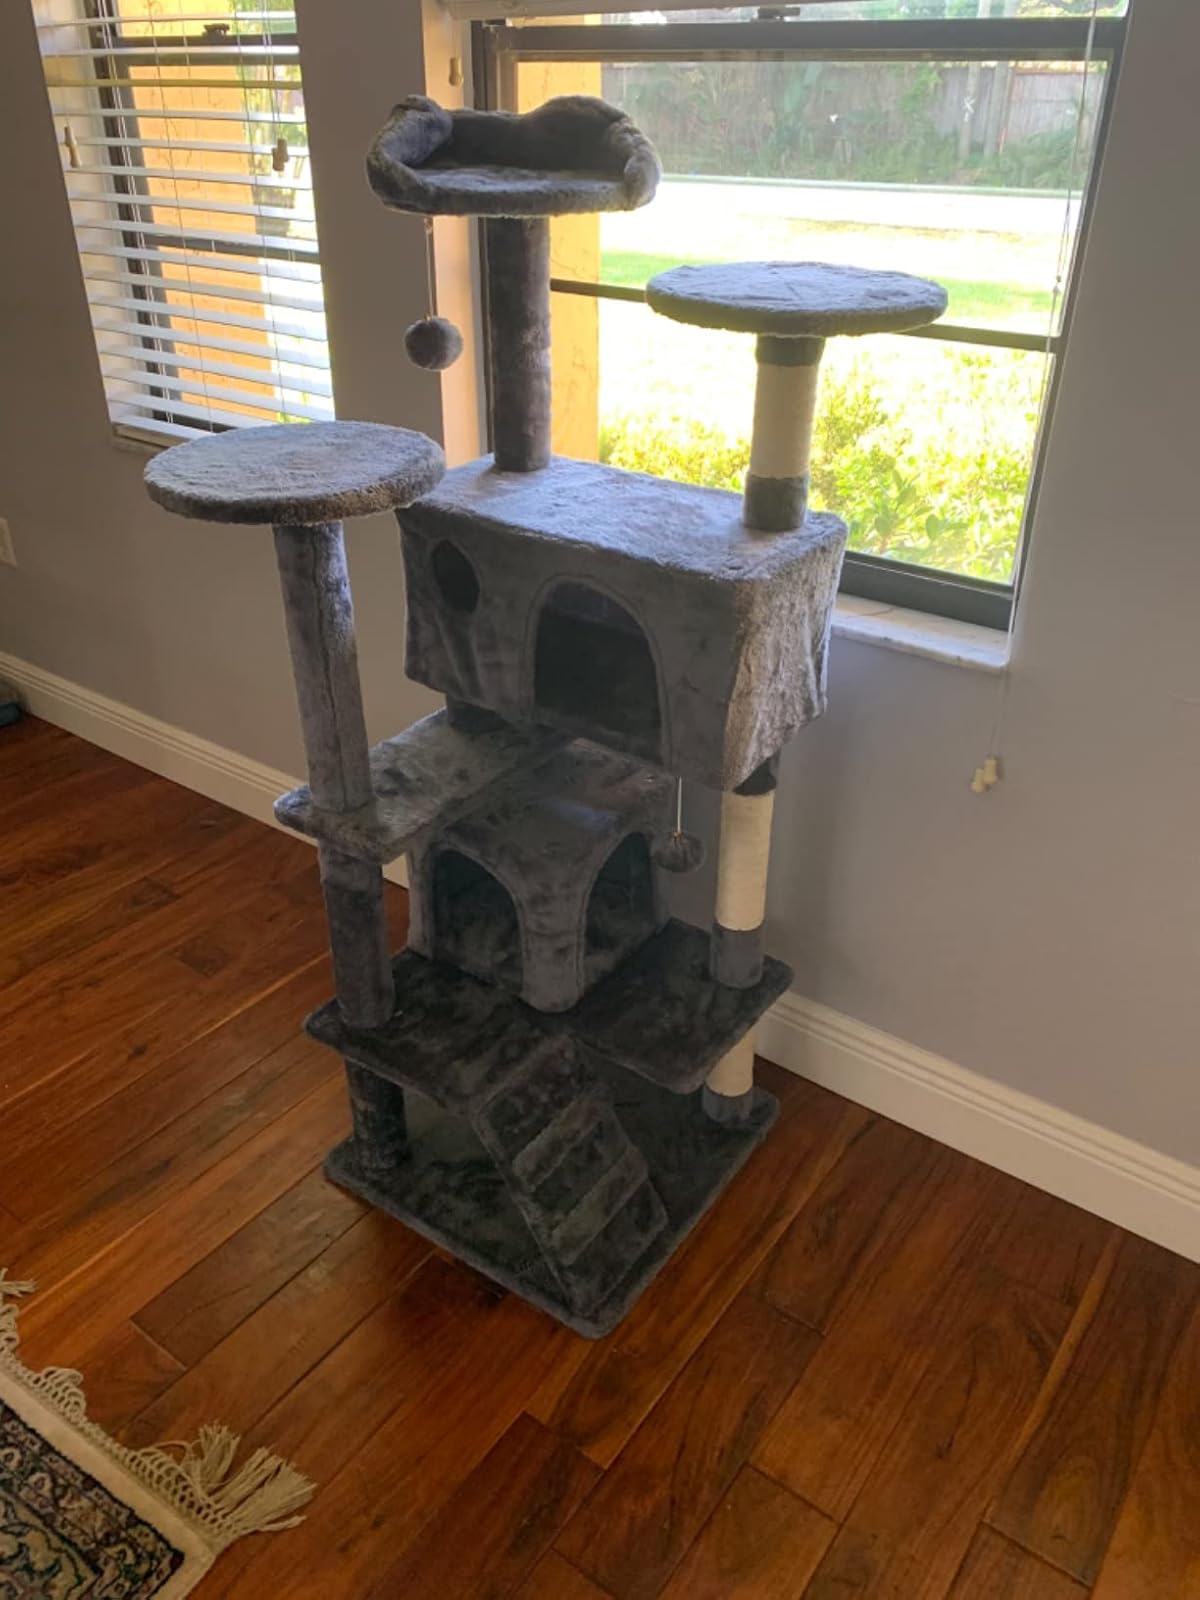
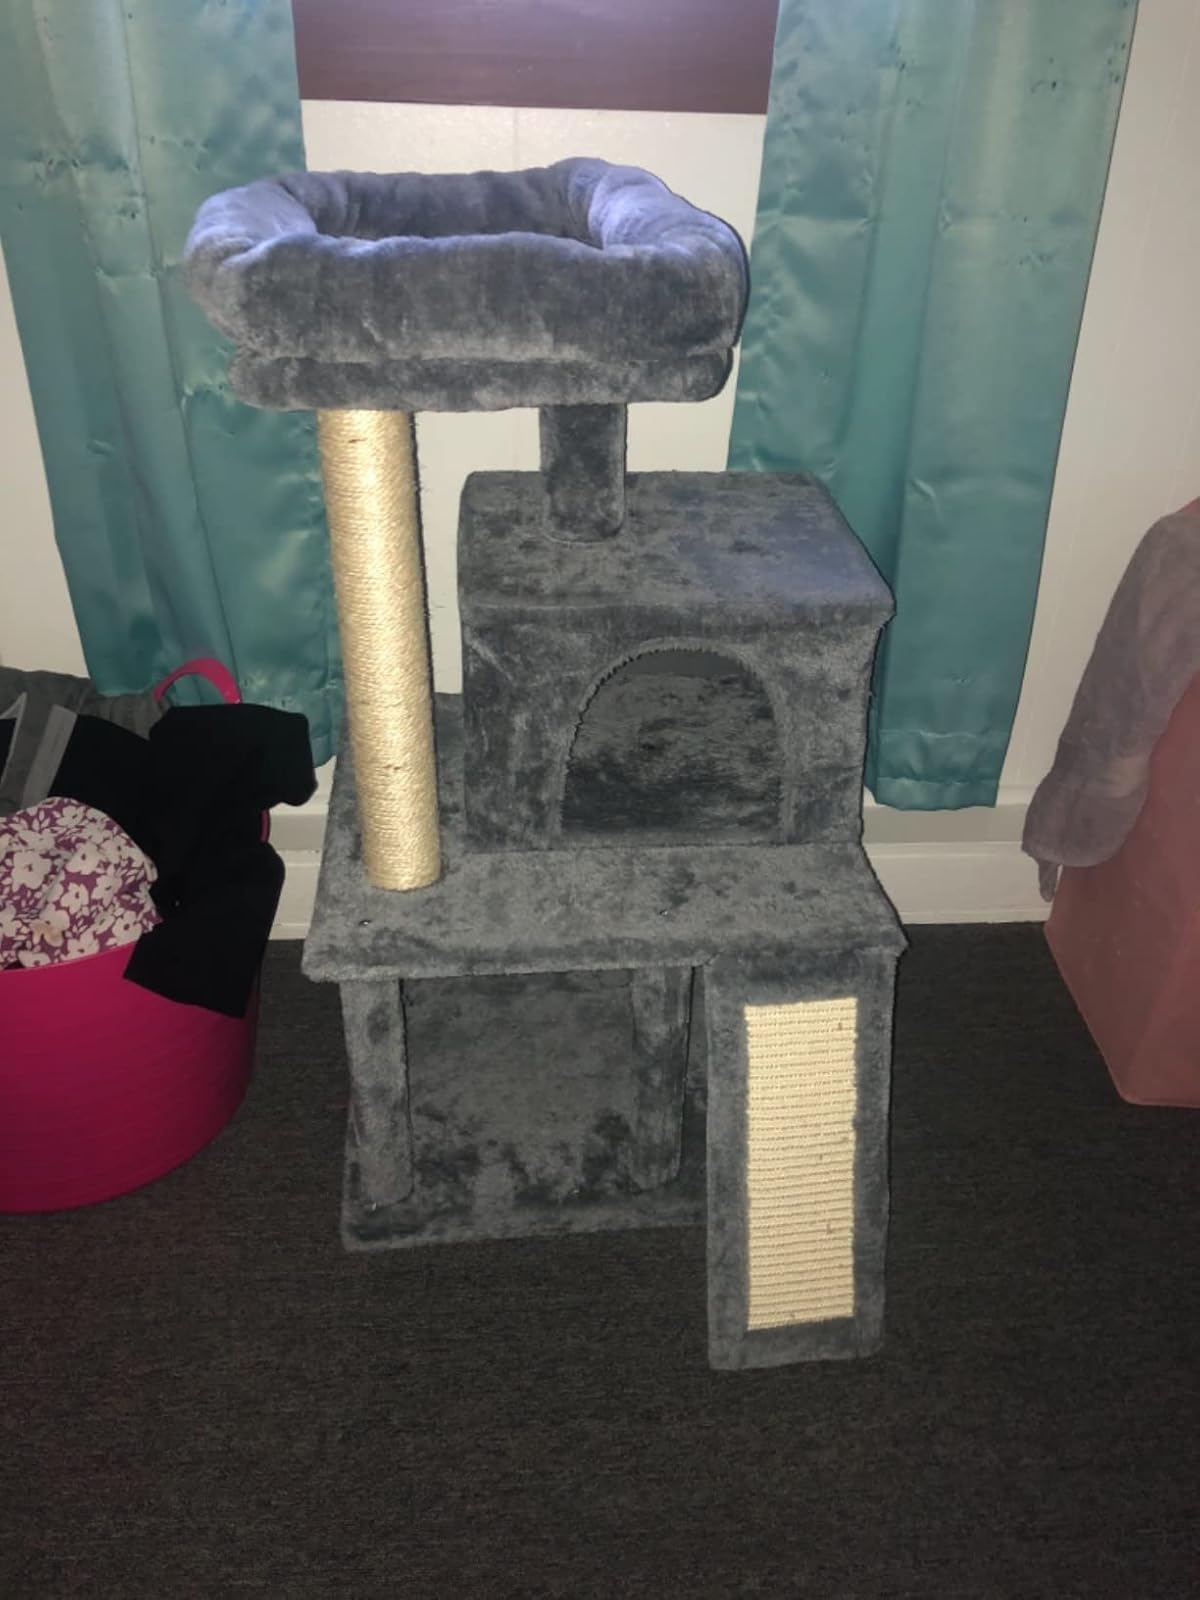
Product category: items_cat tree
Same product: no